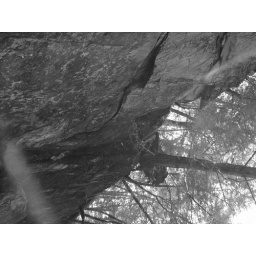
The dangerously balancing tree in black and white.